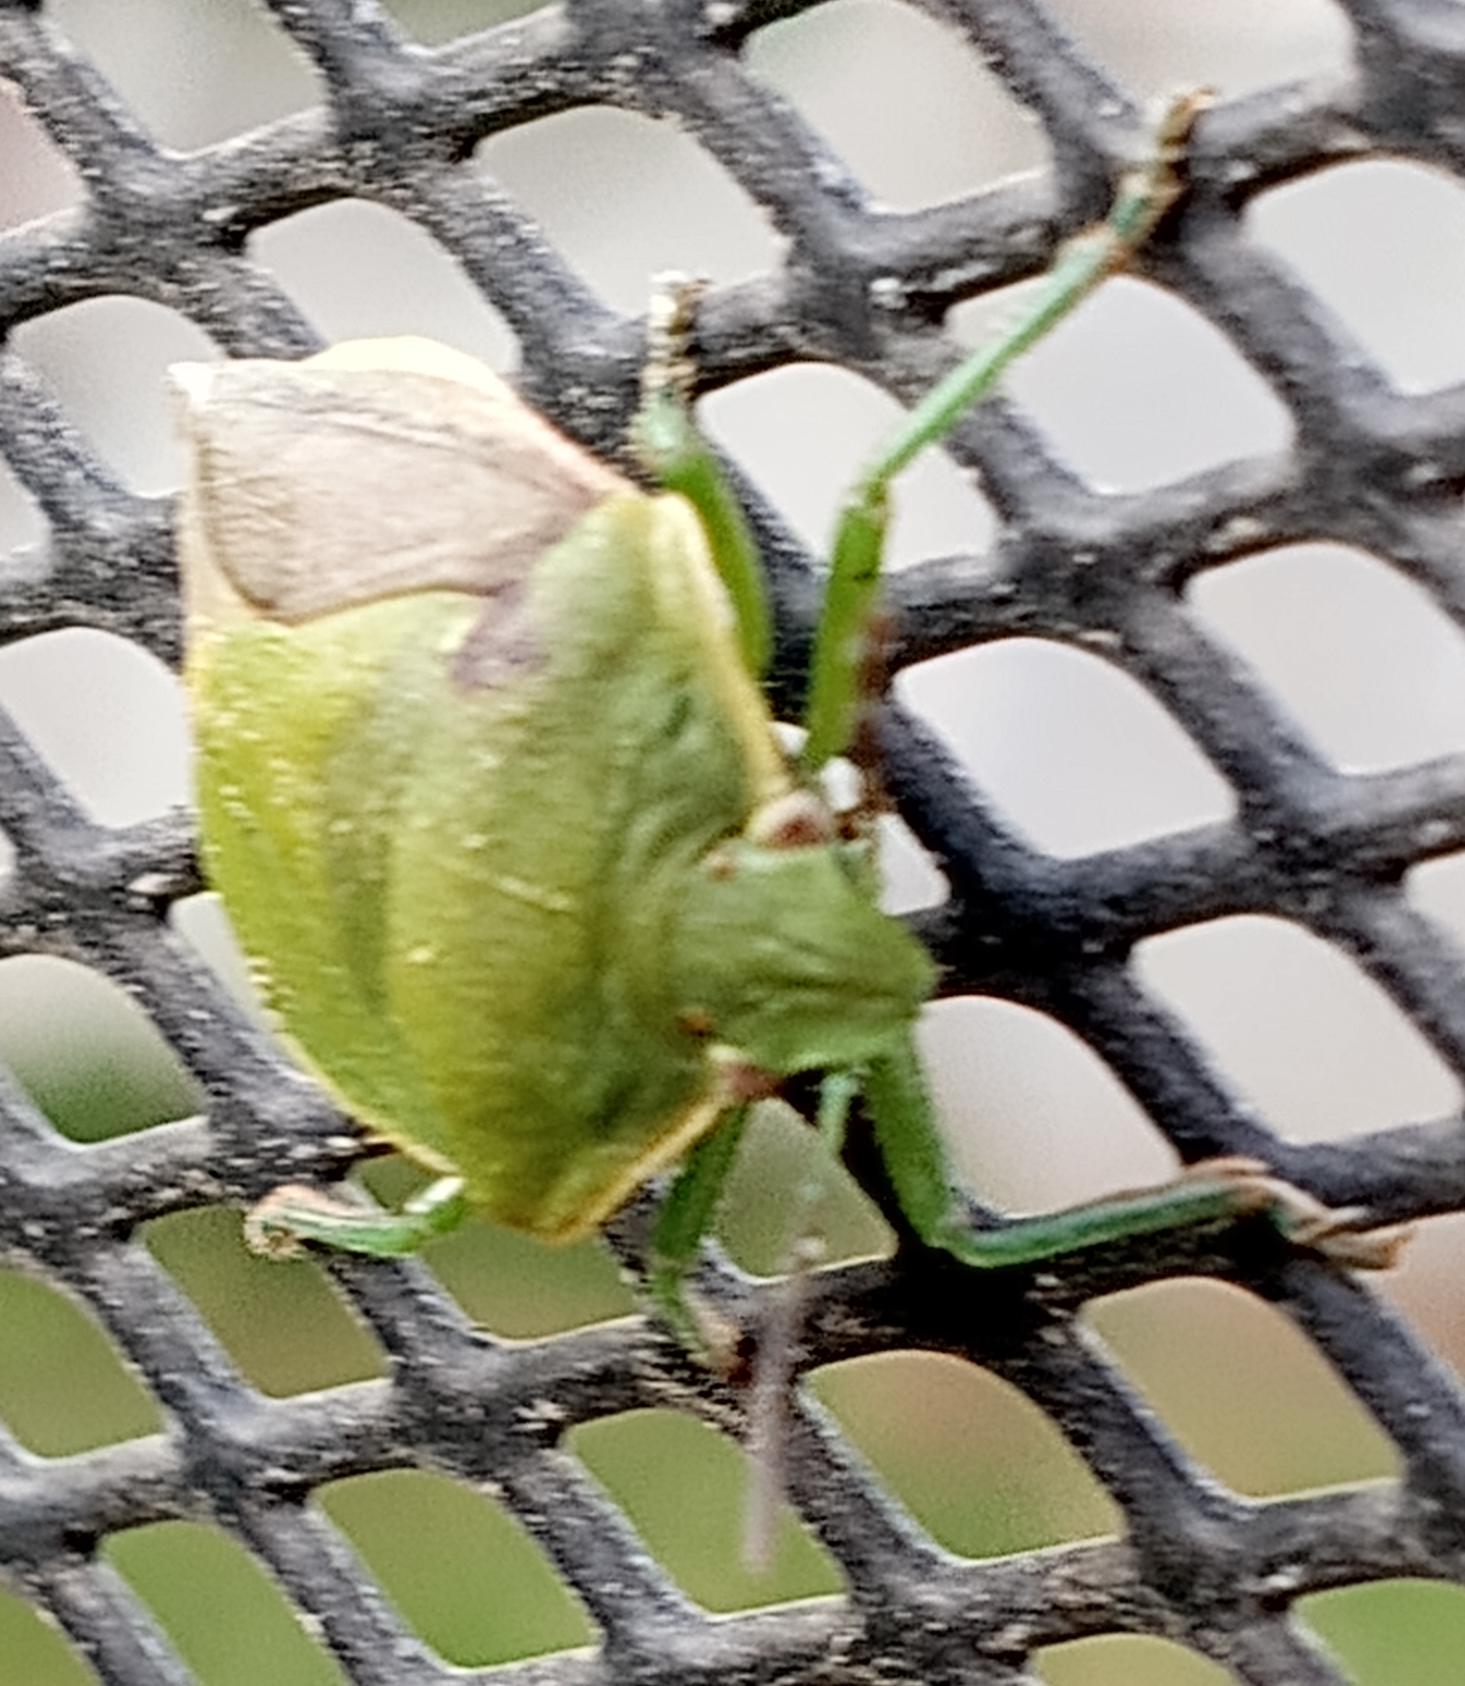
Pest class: stink_bug